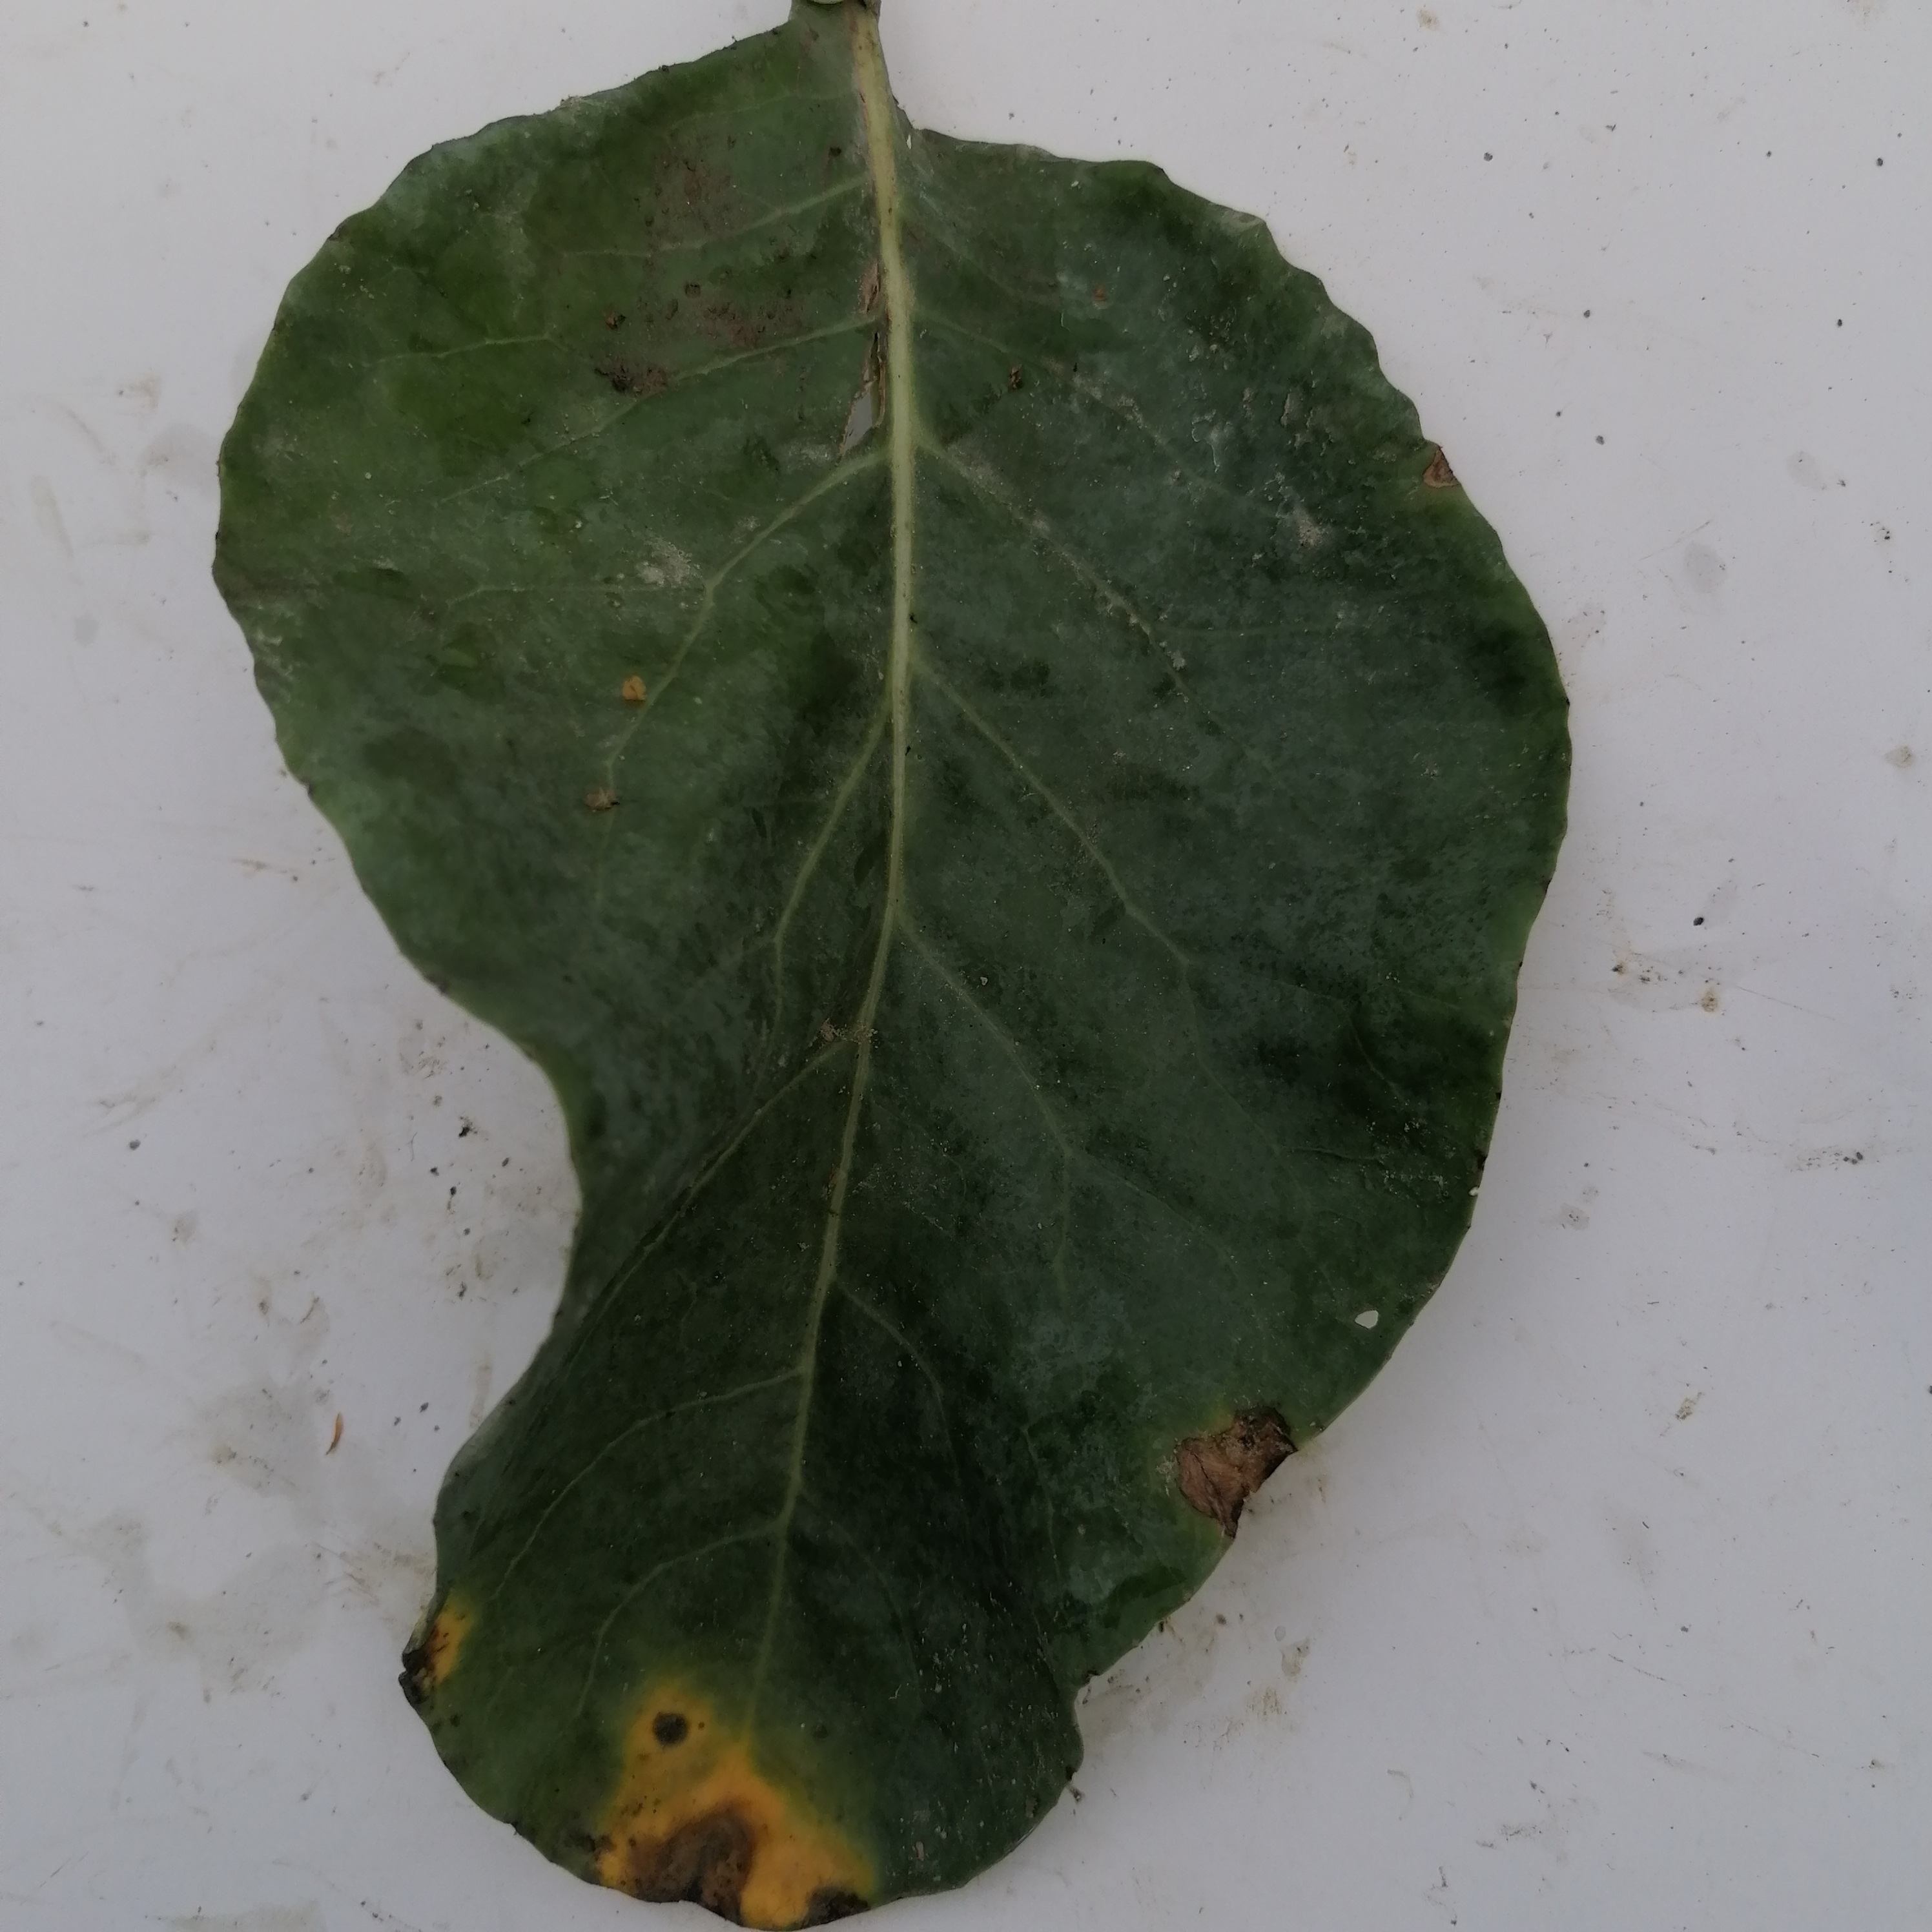
Label: Black Rot